A4103 road

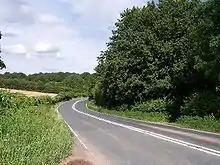
The A4103.

The A4103 is an A-road which runs from Worcester to the A480 in Stretton Sugwas, a village west of Hereford. The road is a primary route as far as the junction with the A465 east of Hereford, and is liable to flooding at Bransford, where it crosses the River Teme.